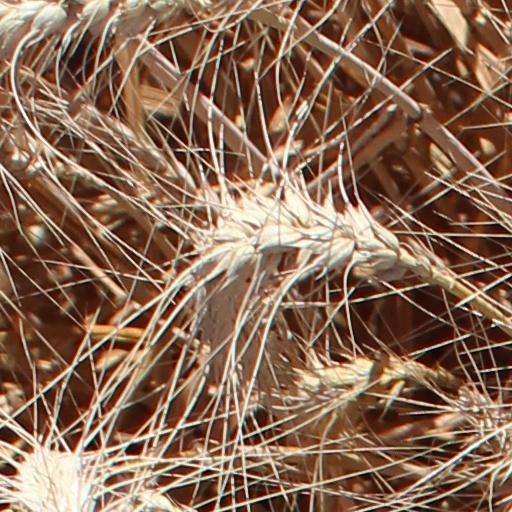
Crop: wheat